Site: brandenburg
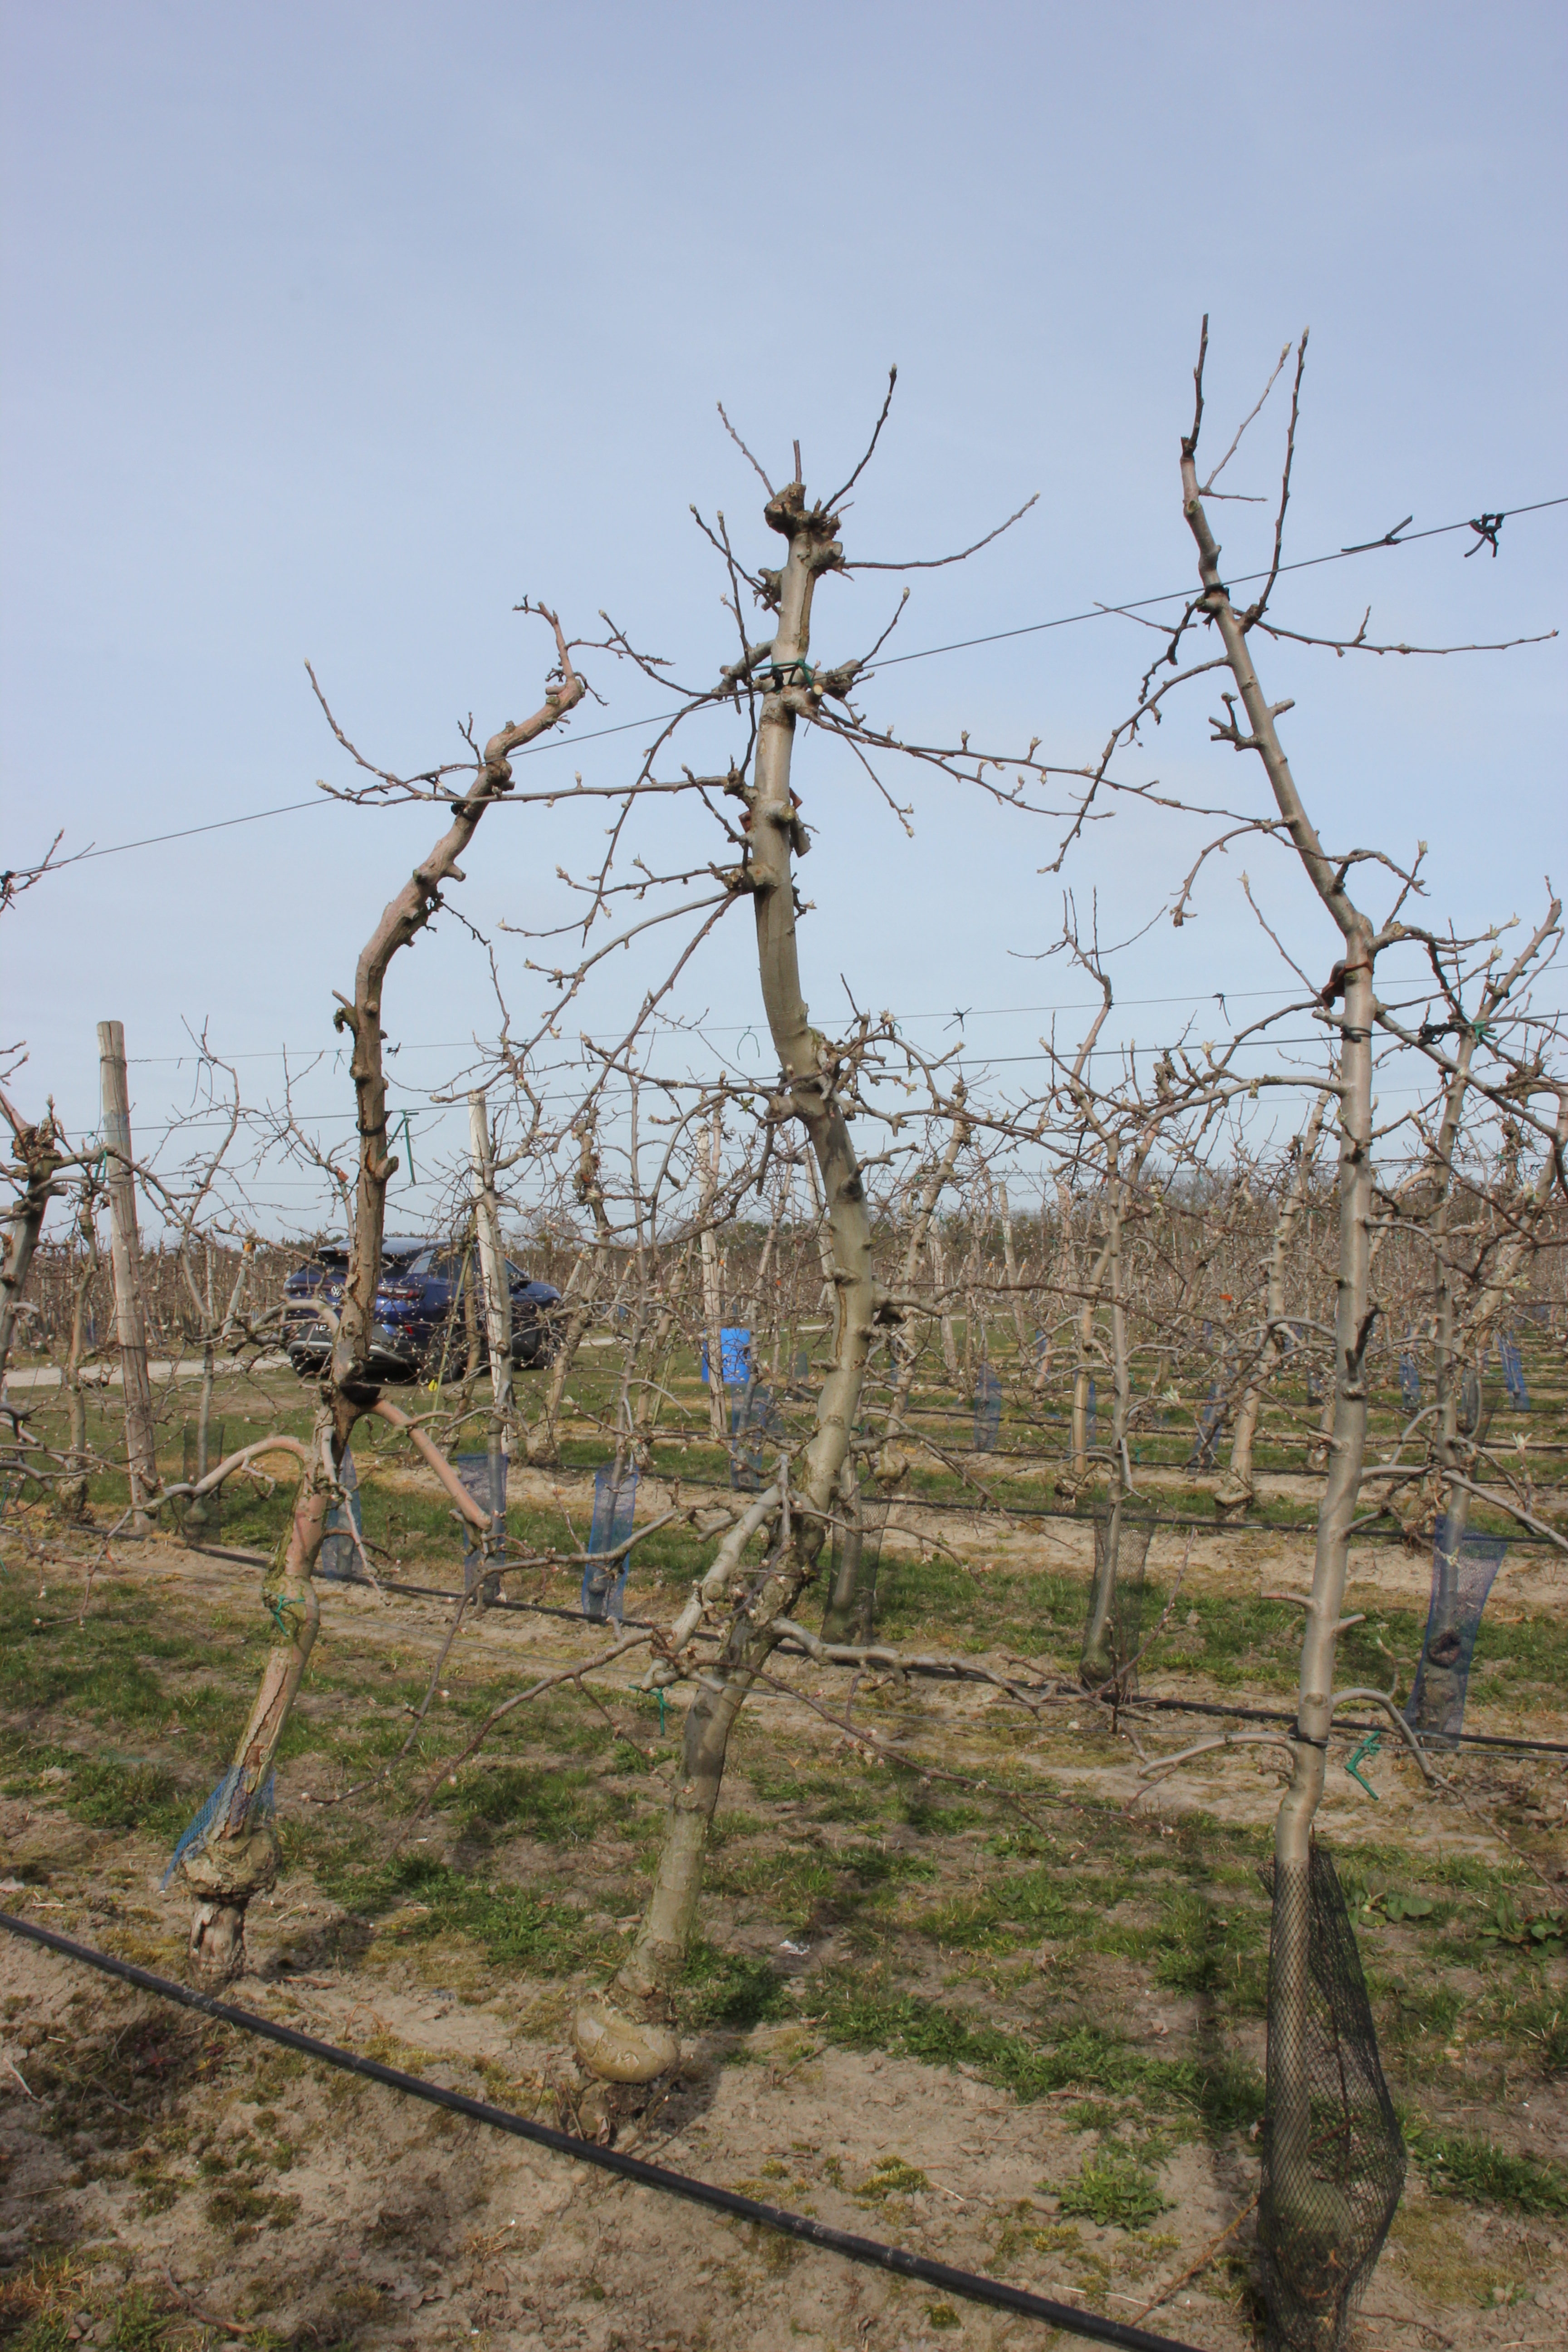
Growth stage (BBCH 54): Inflorescence emergence